2017 French Socialist Party presidential primary

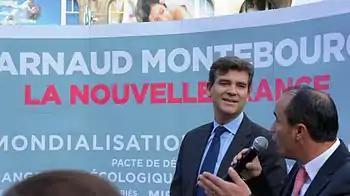
Arnaud Montebourg during his 2011 campaign for the Socialist nomination

Former economy minister Arnaud Montebourg, who also ran for the nomination of the Socialists in 2011, was one of the first to declare interest in a speech at Mont Beuvray on 16 May 2016, widely viewed as indicating his interest in running for the presidency, in which he issued a "call" to "build" a "great alternative project for France" to an audience of 200 Socialist Party militants. Among those in attendance were former minister Aurélie Filippetti, as well as MPs Christian Paul, chief among the party's rebels, having had a part in the foundation of the New Socialist Party caucus along with Montebourg, Laurent Baumel and Patrice Prat. Montebourg officially declared his candidacy on 16 August, decrying Hollande's betrayal of the "ideals of the left" in Frangy-en-Bresse in his home département of Saône-et-Loire, and laid out an anti-globalization campaign platform based on protectionism for French businesses, threats to nationalize predatory banks, and tax breaks for the middle class, themes which became central to his campaign. These themes were reflective of his combative tenure as economy minister, in which he threatened to nationalize divisions of ArcelorMittal and attempted but ultimately failed to prevent General Electric's partial acquisition of French multinational Alstom.